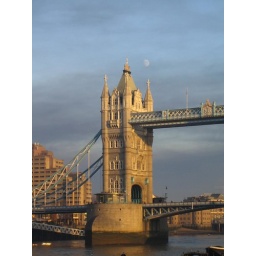
tower bridge under the moon ;)